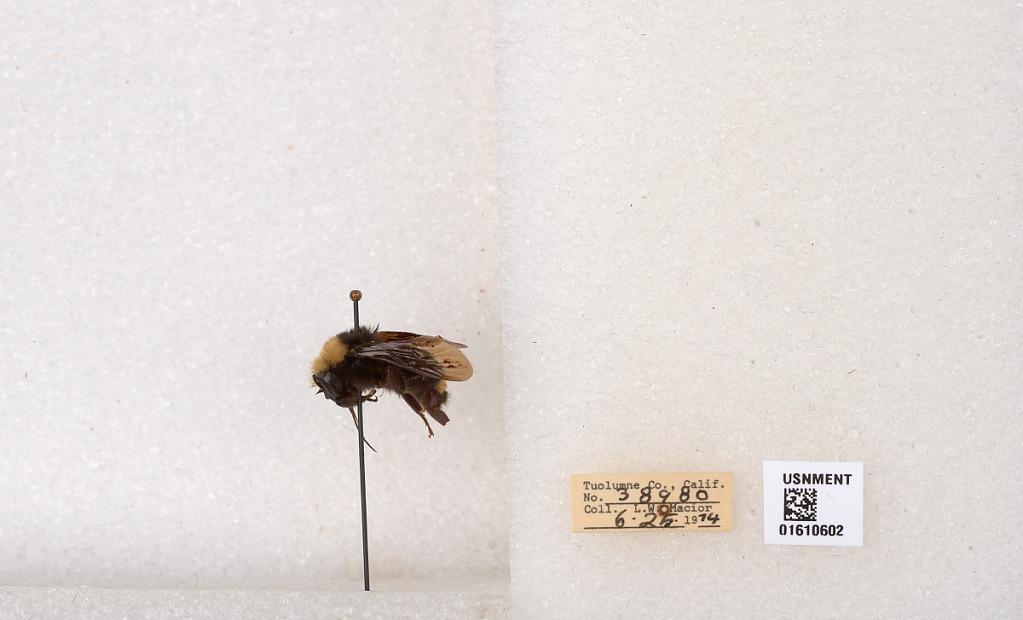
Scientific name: Bombus (Pyrobombus) vosnesenskii Radoszkowski
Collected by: L. Macior
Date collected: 1974-6-25
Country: United States
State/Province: California
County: Tuolumne
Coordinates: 37.9712, -120.228